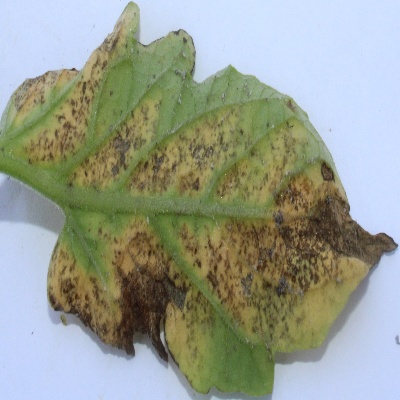
Crop: Tomato
Condition: verticulium wilt